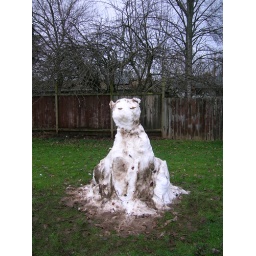
in a park off the end of river road (chambers overpass end)